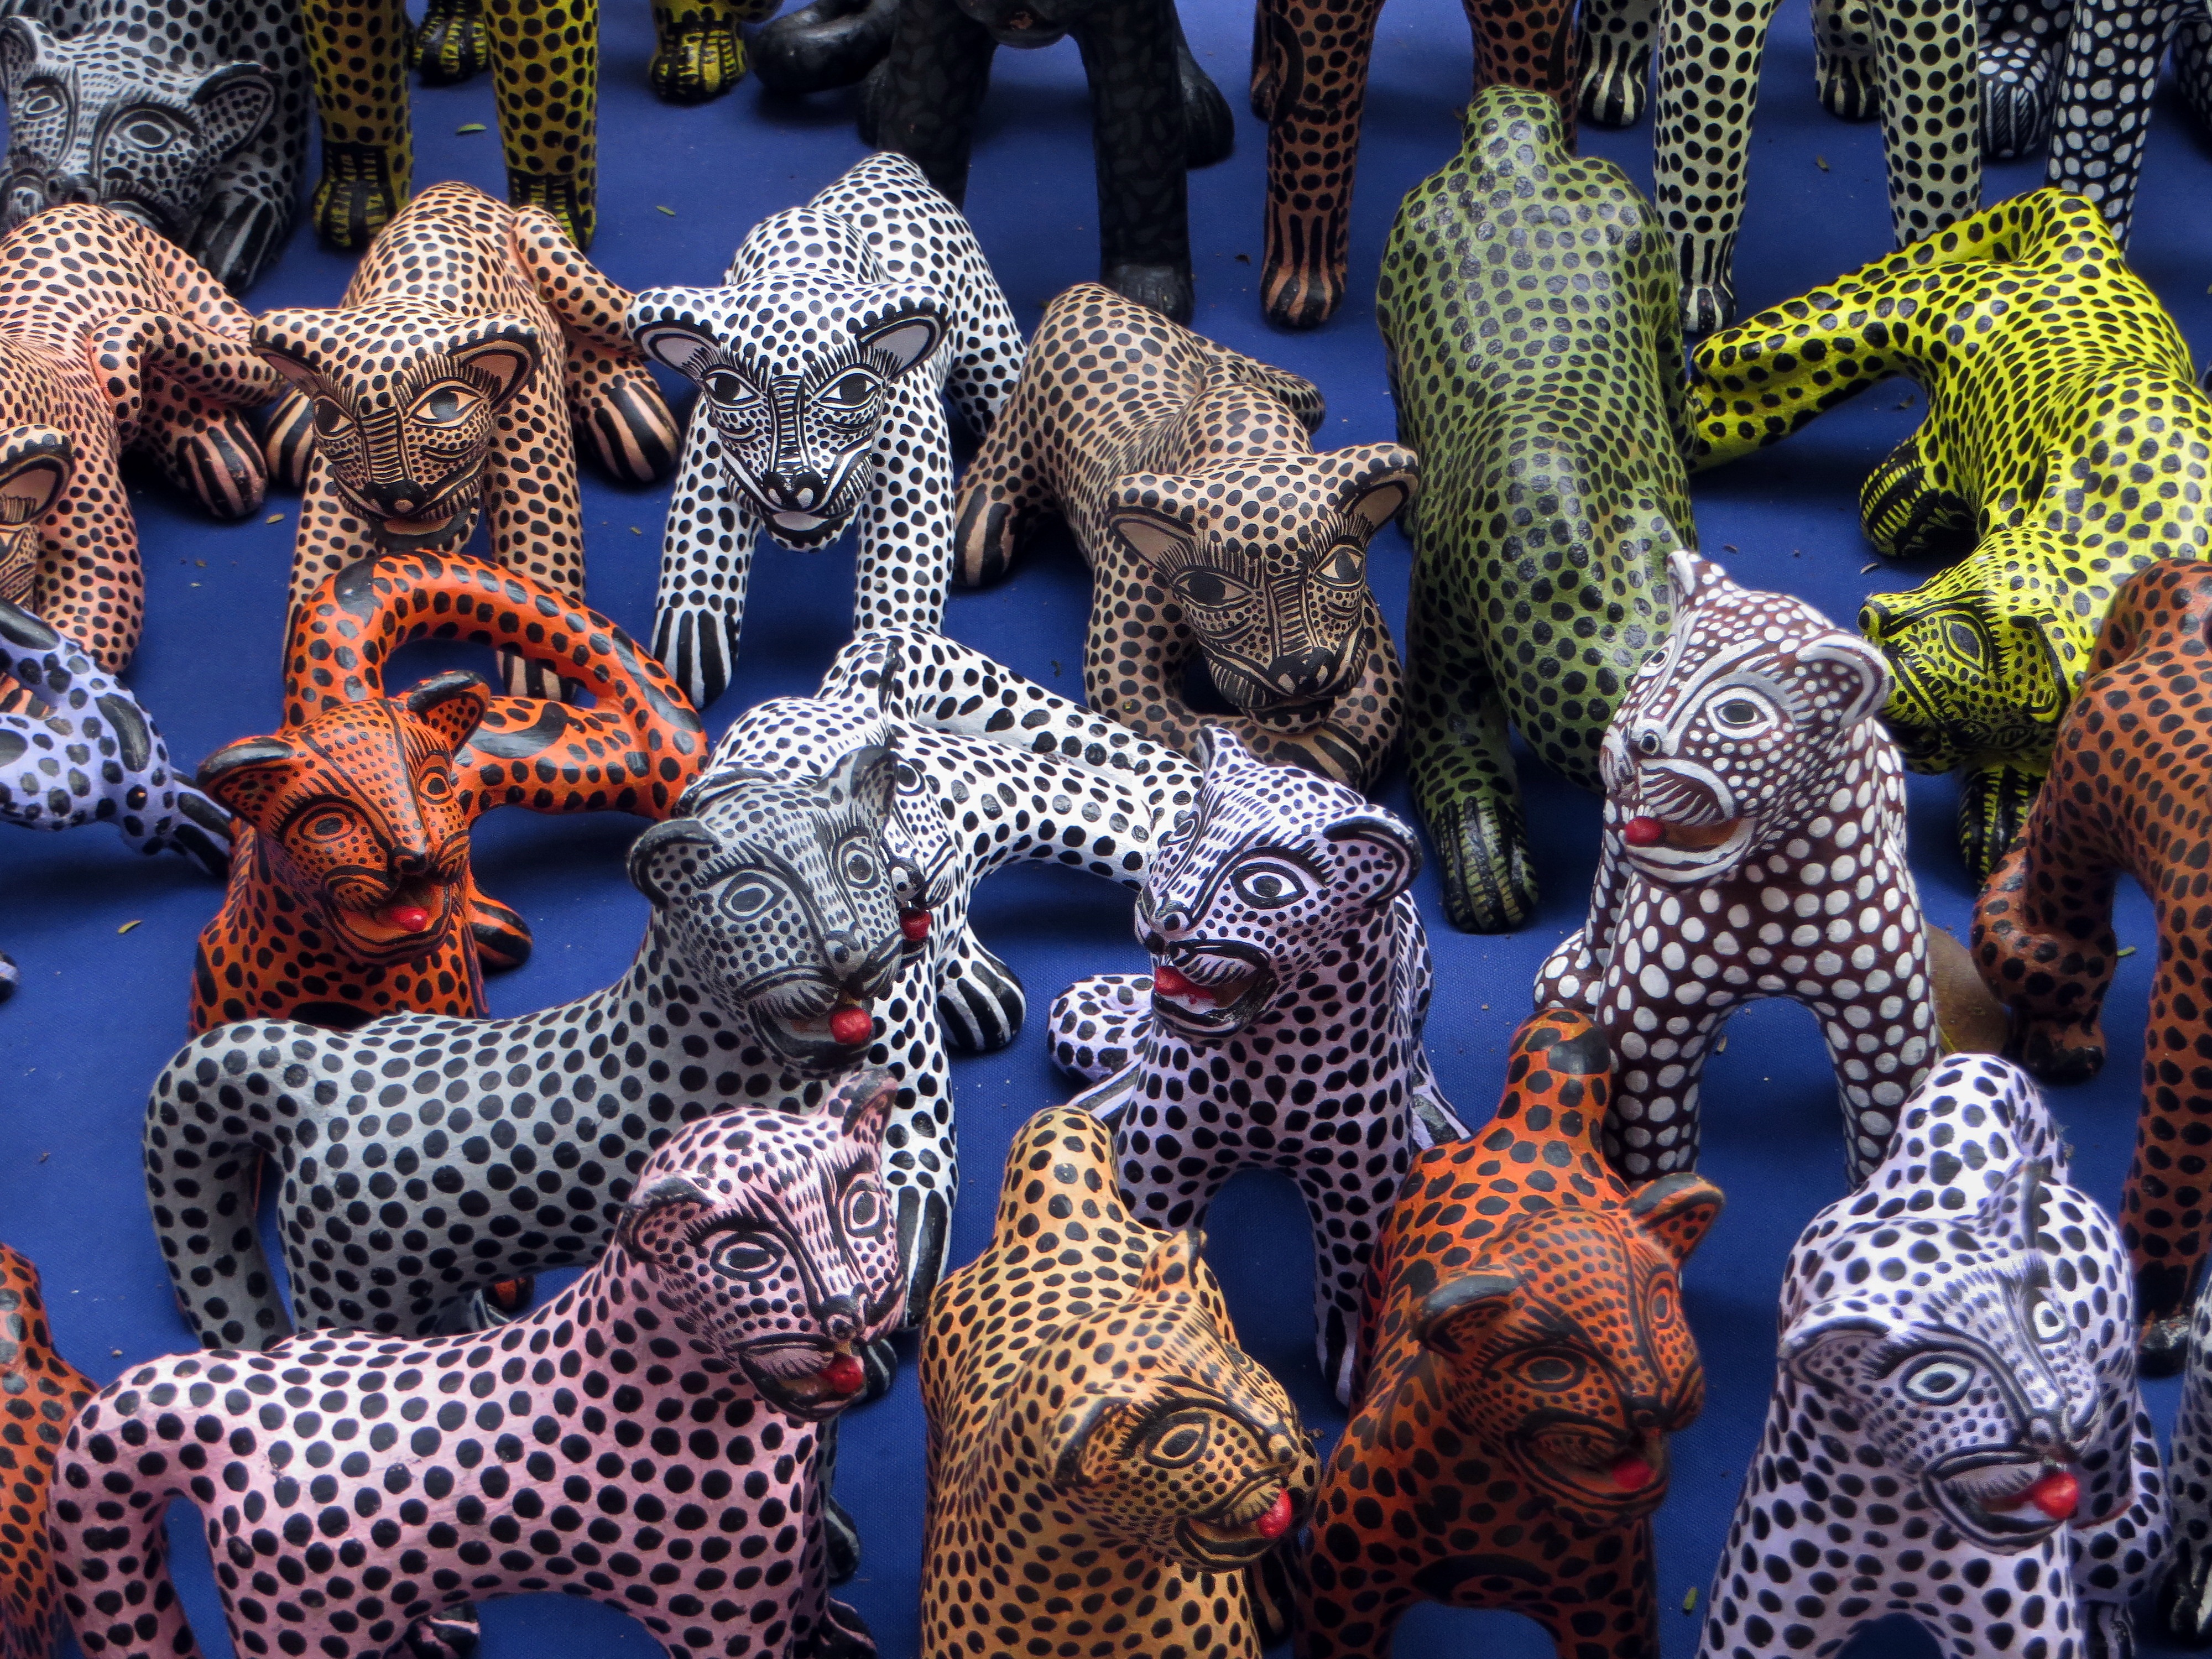
flower, pattern, trinkets, ethnic, art, crafts, design, mexico, trade, jaguars